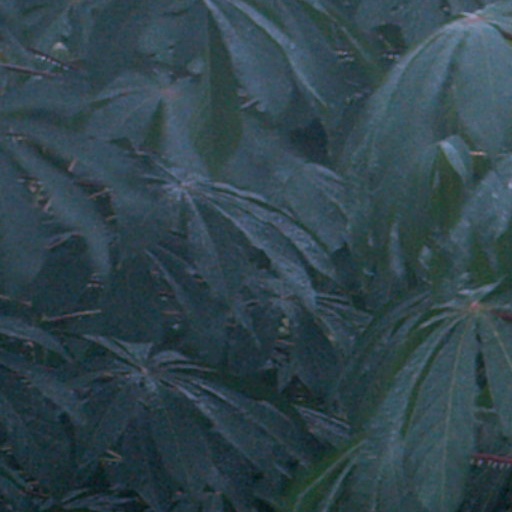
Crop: cassava